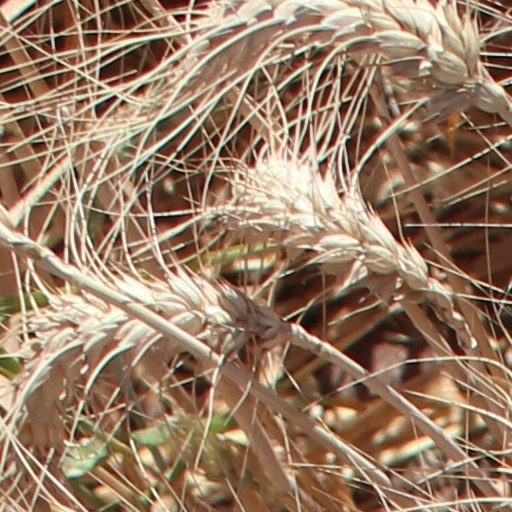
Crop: wheat